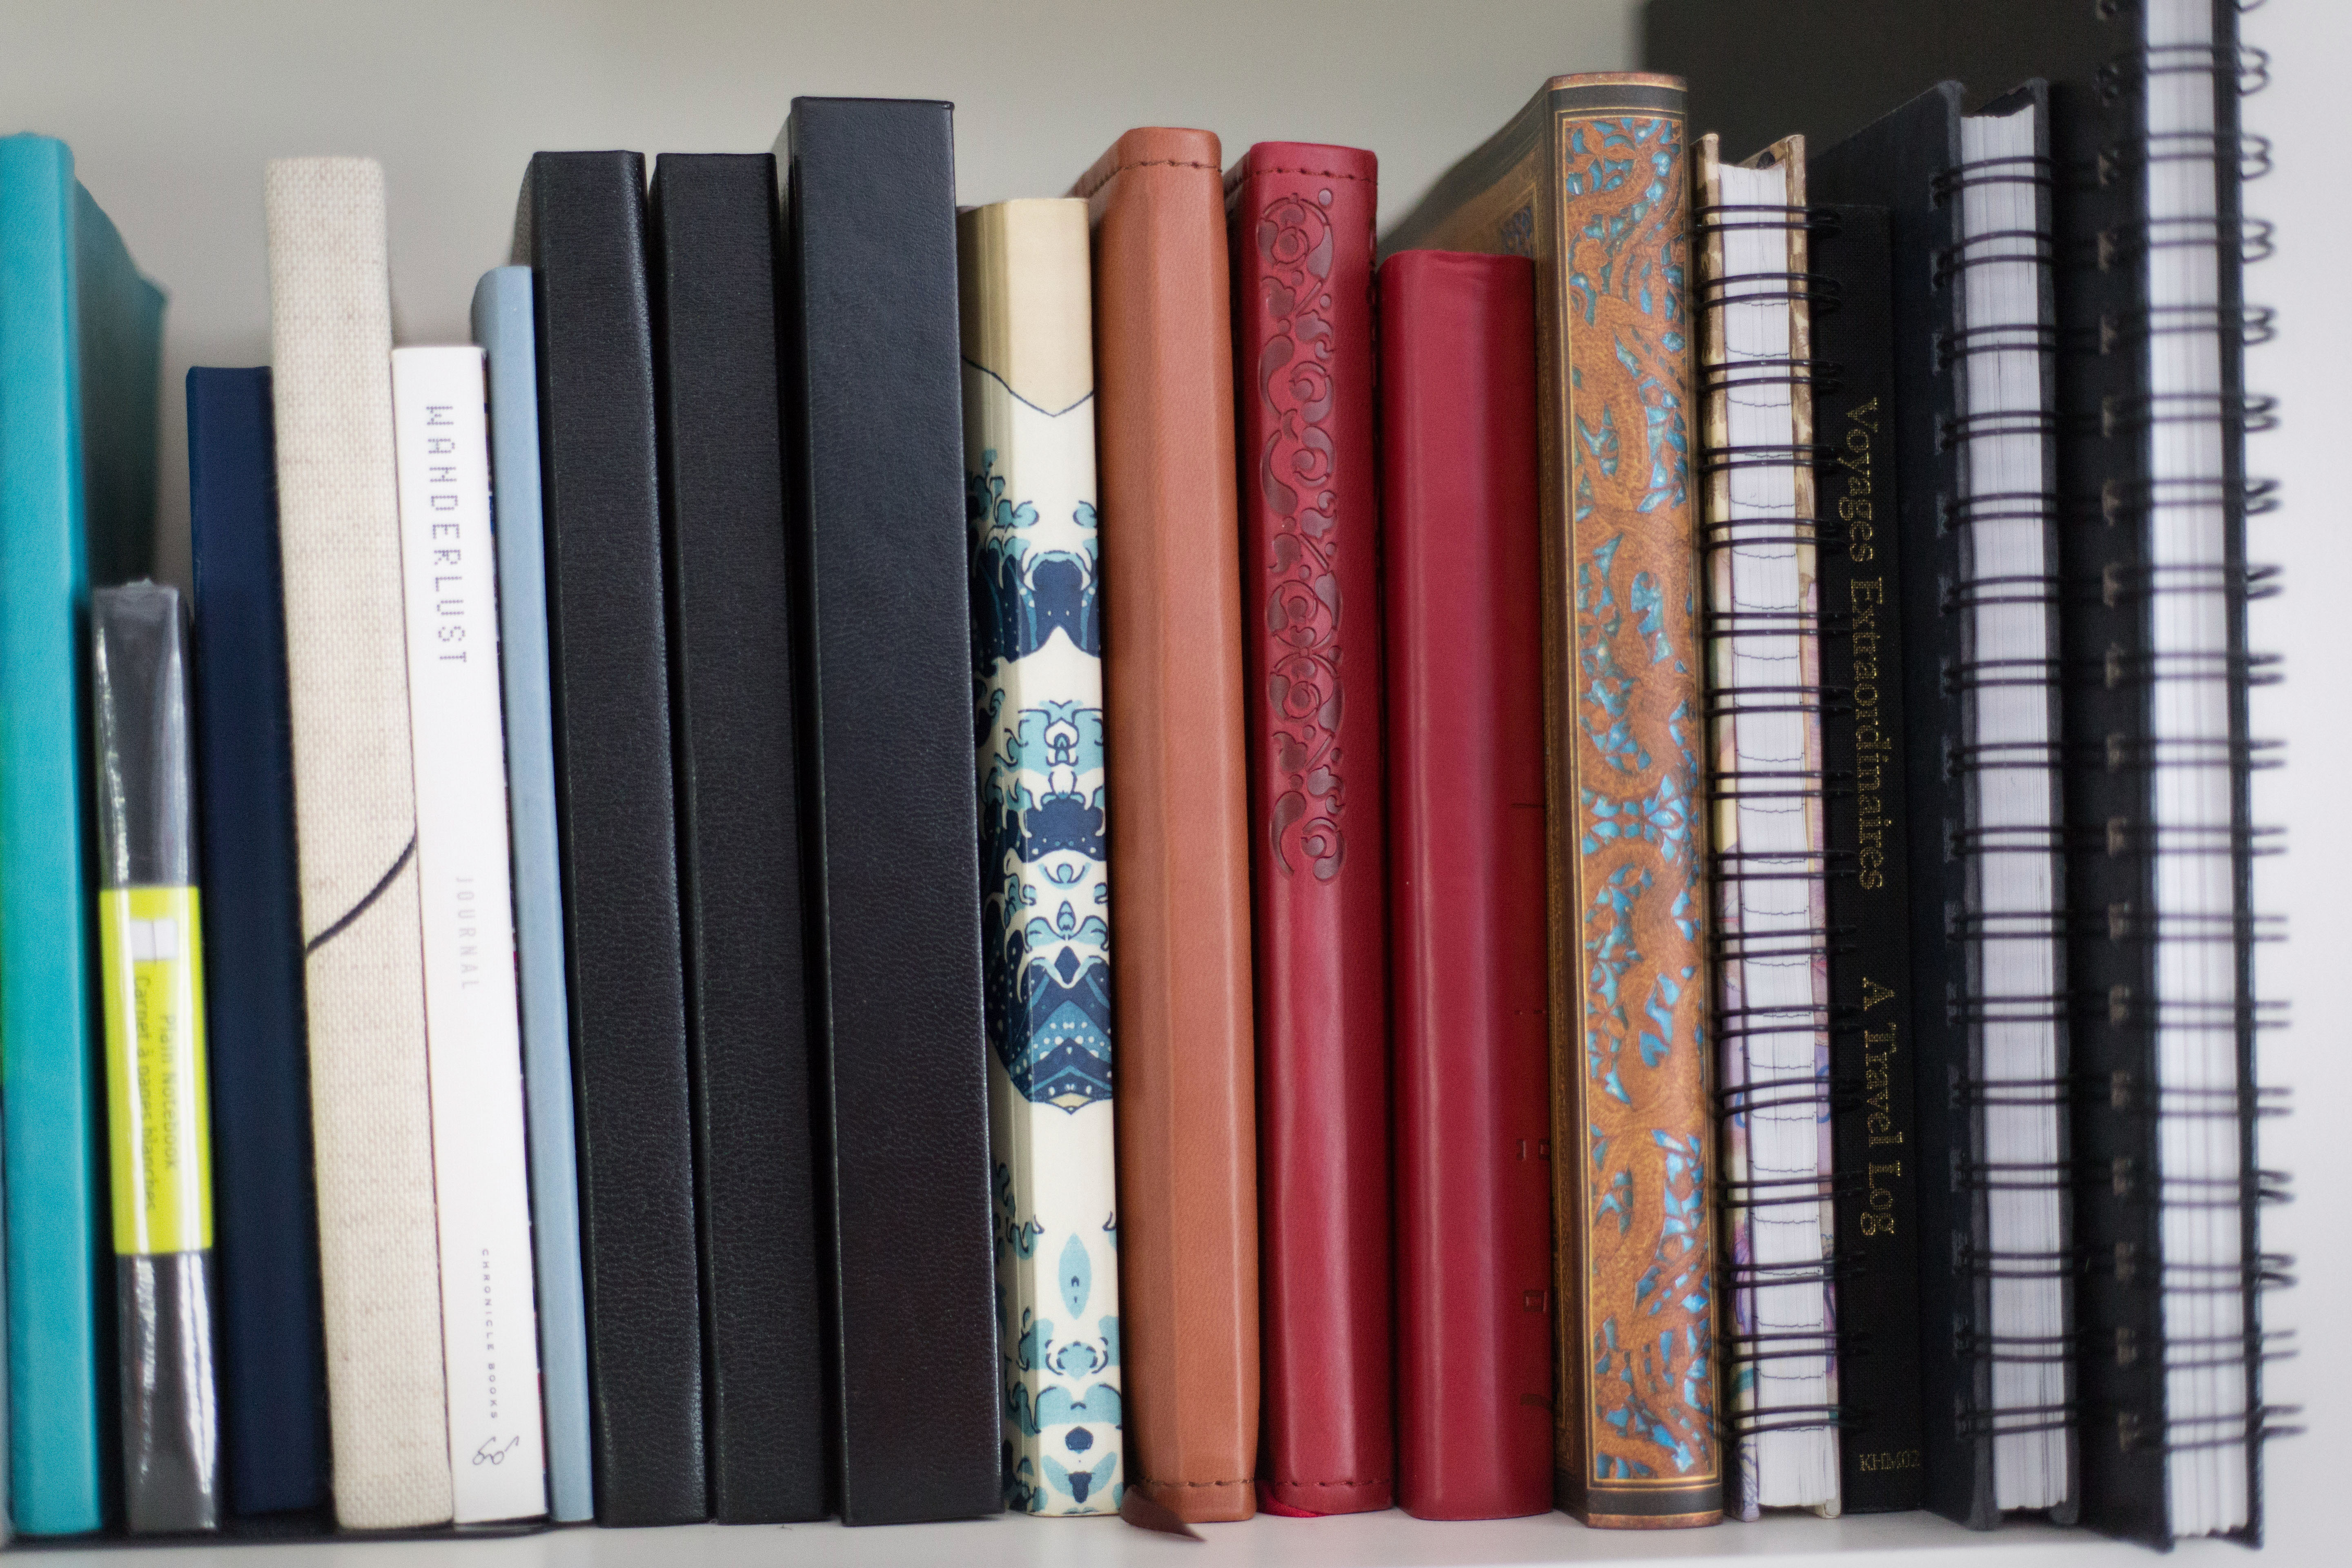
book, publication, shelf, shelving, bookcase, furniture, book cover